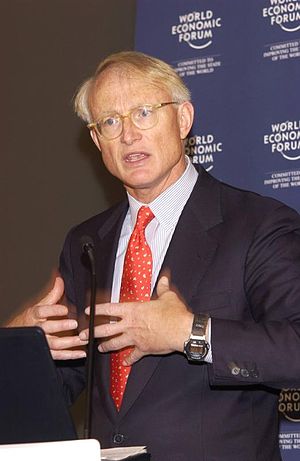
Michael Porter
Michael Porter.
Michael Eugene Porter er en amerikansk professor i management og økonomi samt leder af Institute for Strategy and Competitiveness ved Harvard Business School. Porter har forfattet 17 bøger, mere end 125 videnskabelige artikler og er ophavsmanden til Porters fem krafter, Porter-diamanten, Porters generiske strategier og værdikæden.